National Highway 61 (India)

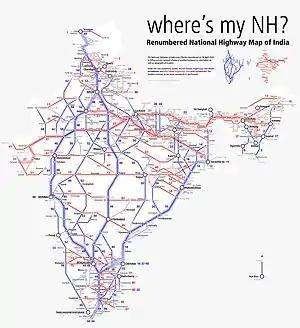
Schematic map of National Highways in India

Bhiwandi - Kalyan - Murbad - Ghatghar - Ale - Belhe -Ahmadnagar -Pathardi - Yeli - Kharwandi - Gevrai - Pachegaon - Majalgaon - Pathri - Parbhani - Basmath - Ardhapur - Bhokar - Telangana border.